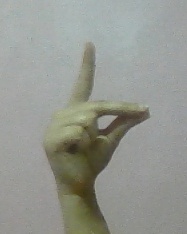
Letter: ta